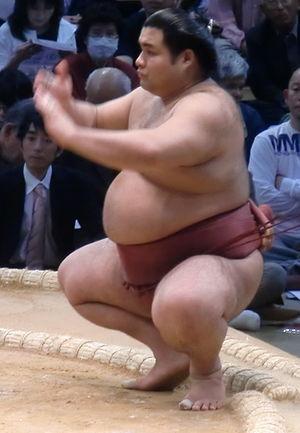
Takayasu Akira est un japonais lutteur de sumo. Il a fait ses débuts professionnels en 2005, et a atteint la division makuuchi en 2011, le premier lutteur né à l'époque Heisei à le faire. Son plus haut rang a été ōzeki. Il a été finaliste dans un tournoi et a gagné neuf prix spéciaux : quatre pour esprit combatif, trois pour performance exceptionnelle et deux pour sa technique. Il a remporté quatre médailles d'or après avoir vaincu un yokozuna.